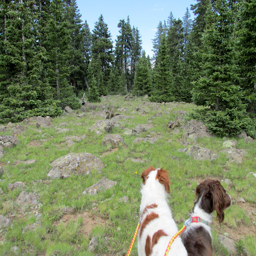
walking into the trees toward the trail